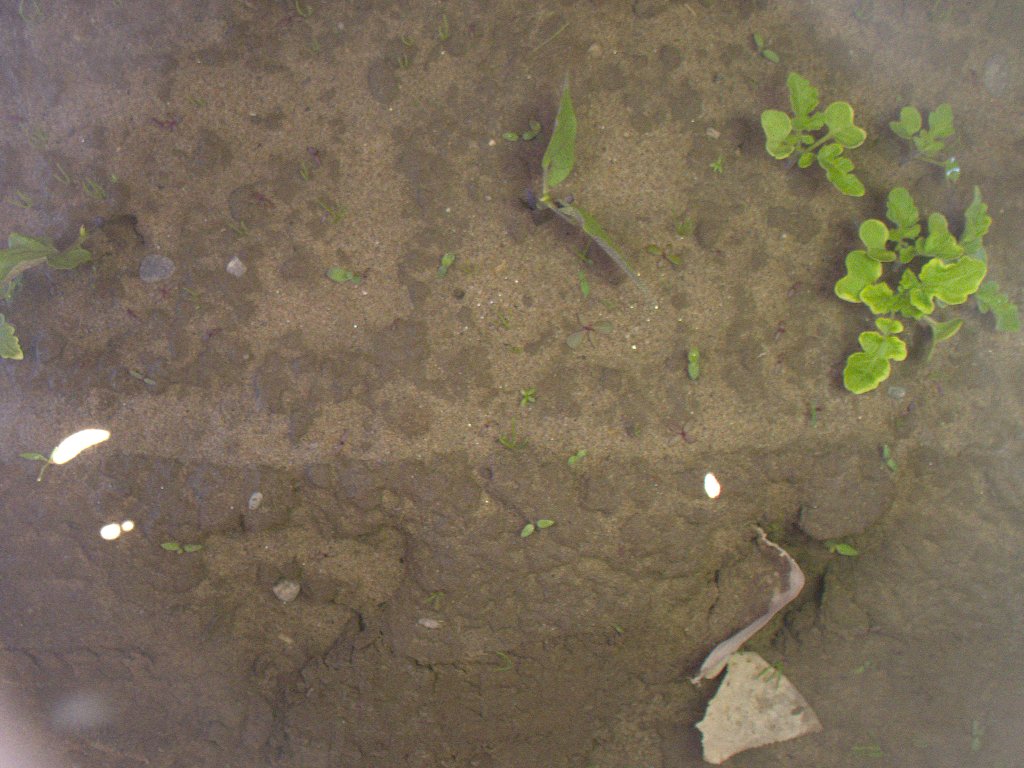
Crop: bean
Objects: bean, stem_bean, bean, stem_bean